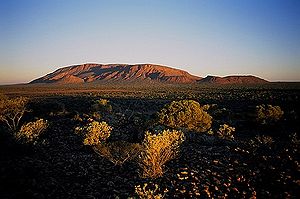
Mount Augustus National Park
Mount Augustus
Mount Augustus National Park er en australsk nationalpark beliggende 852 km nord for Perth, 490 km ad landevej øst for Carnavon og 390 km nordvest for Meekatharra, Vestaustralien. Parken dækker et areal på ca. 92 km².